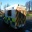
Label: ambulance